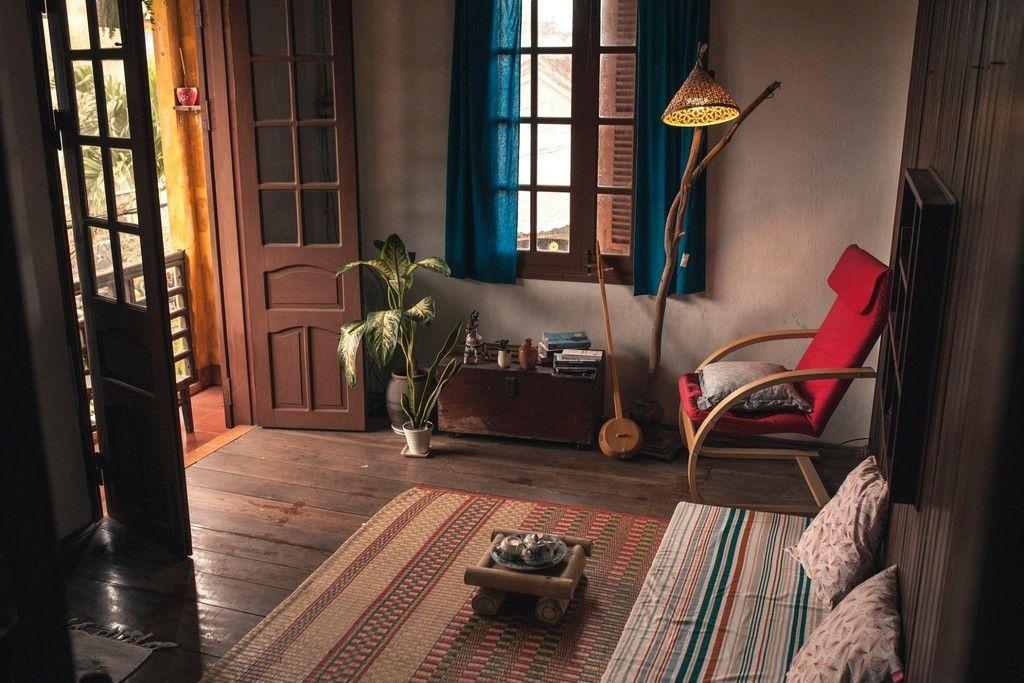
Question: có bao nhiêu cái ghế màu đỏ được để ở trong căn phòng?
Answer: có một cái ghế màu đỏ được để ở trong căn phòng